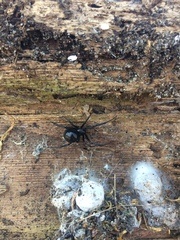
Species: Lactrodectus_hesperus